70th Infantry Division (United Kingdom)

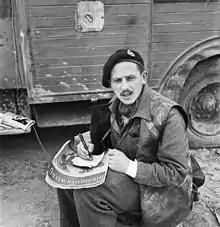
Captain Philip John Gardner was awarded the Victoria Cross for his actions during the fighting.

The relief of the garrison and replacement with fresh troops were finally agreed. The first stage saw the 1st Polish Carpathian Brigade replace the 18th Australian Infantry Brigade. Next came the 6th Infantry Division's 16th Infantry Brigade, during late September, with elements of the 32nd Army Tank Brigade, in lieu of the 24th Australian Infantry Brigade. On 10 October, for security reasons and in an attempt to confuse Axis intelligence as to when the division was fully redeployed, the 6th Infantry Division was renamed the 70th Infantry Division. Major-General Ronald Scobie was given command.